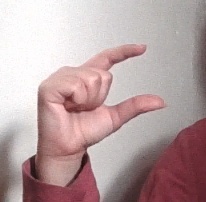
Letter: dal